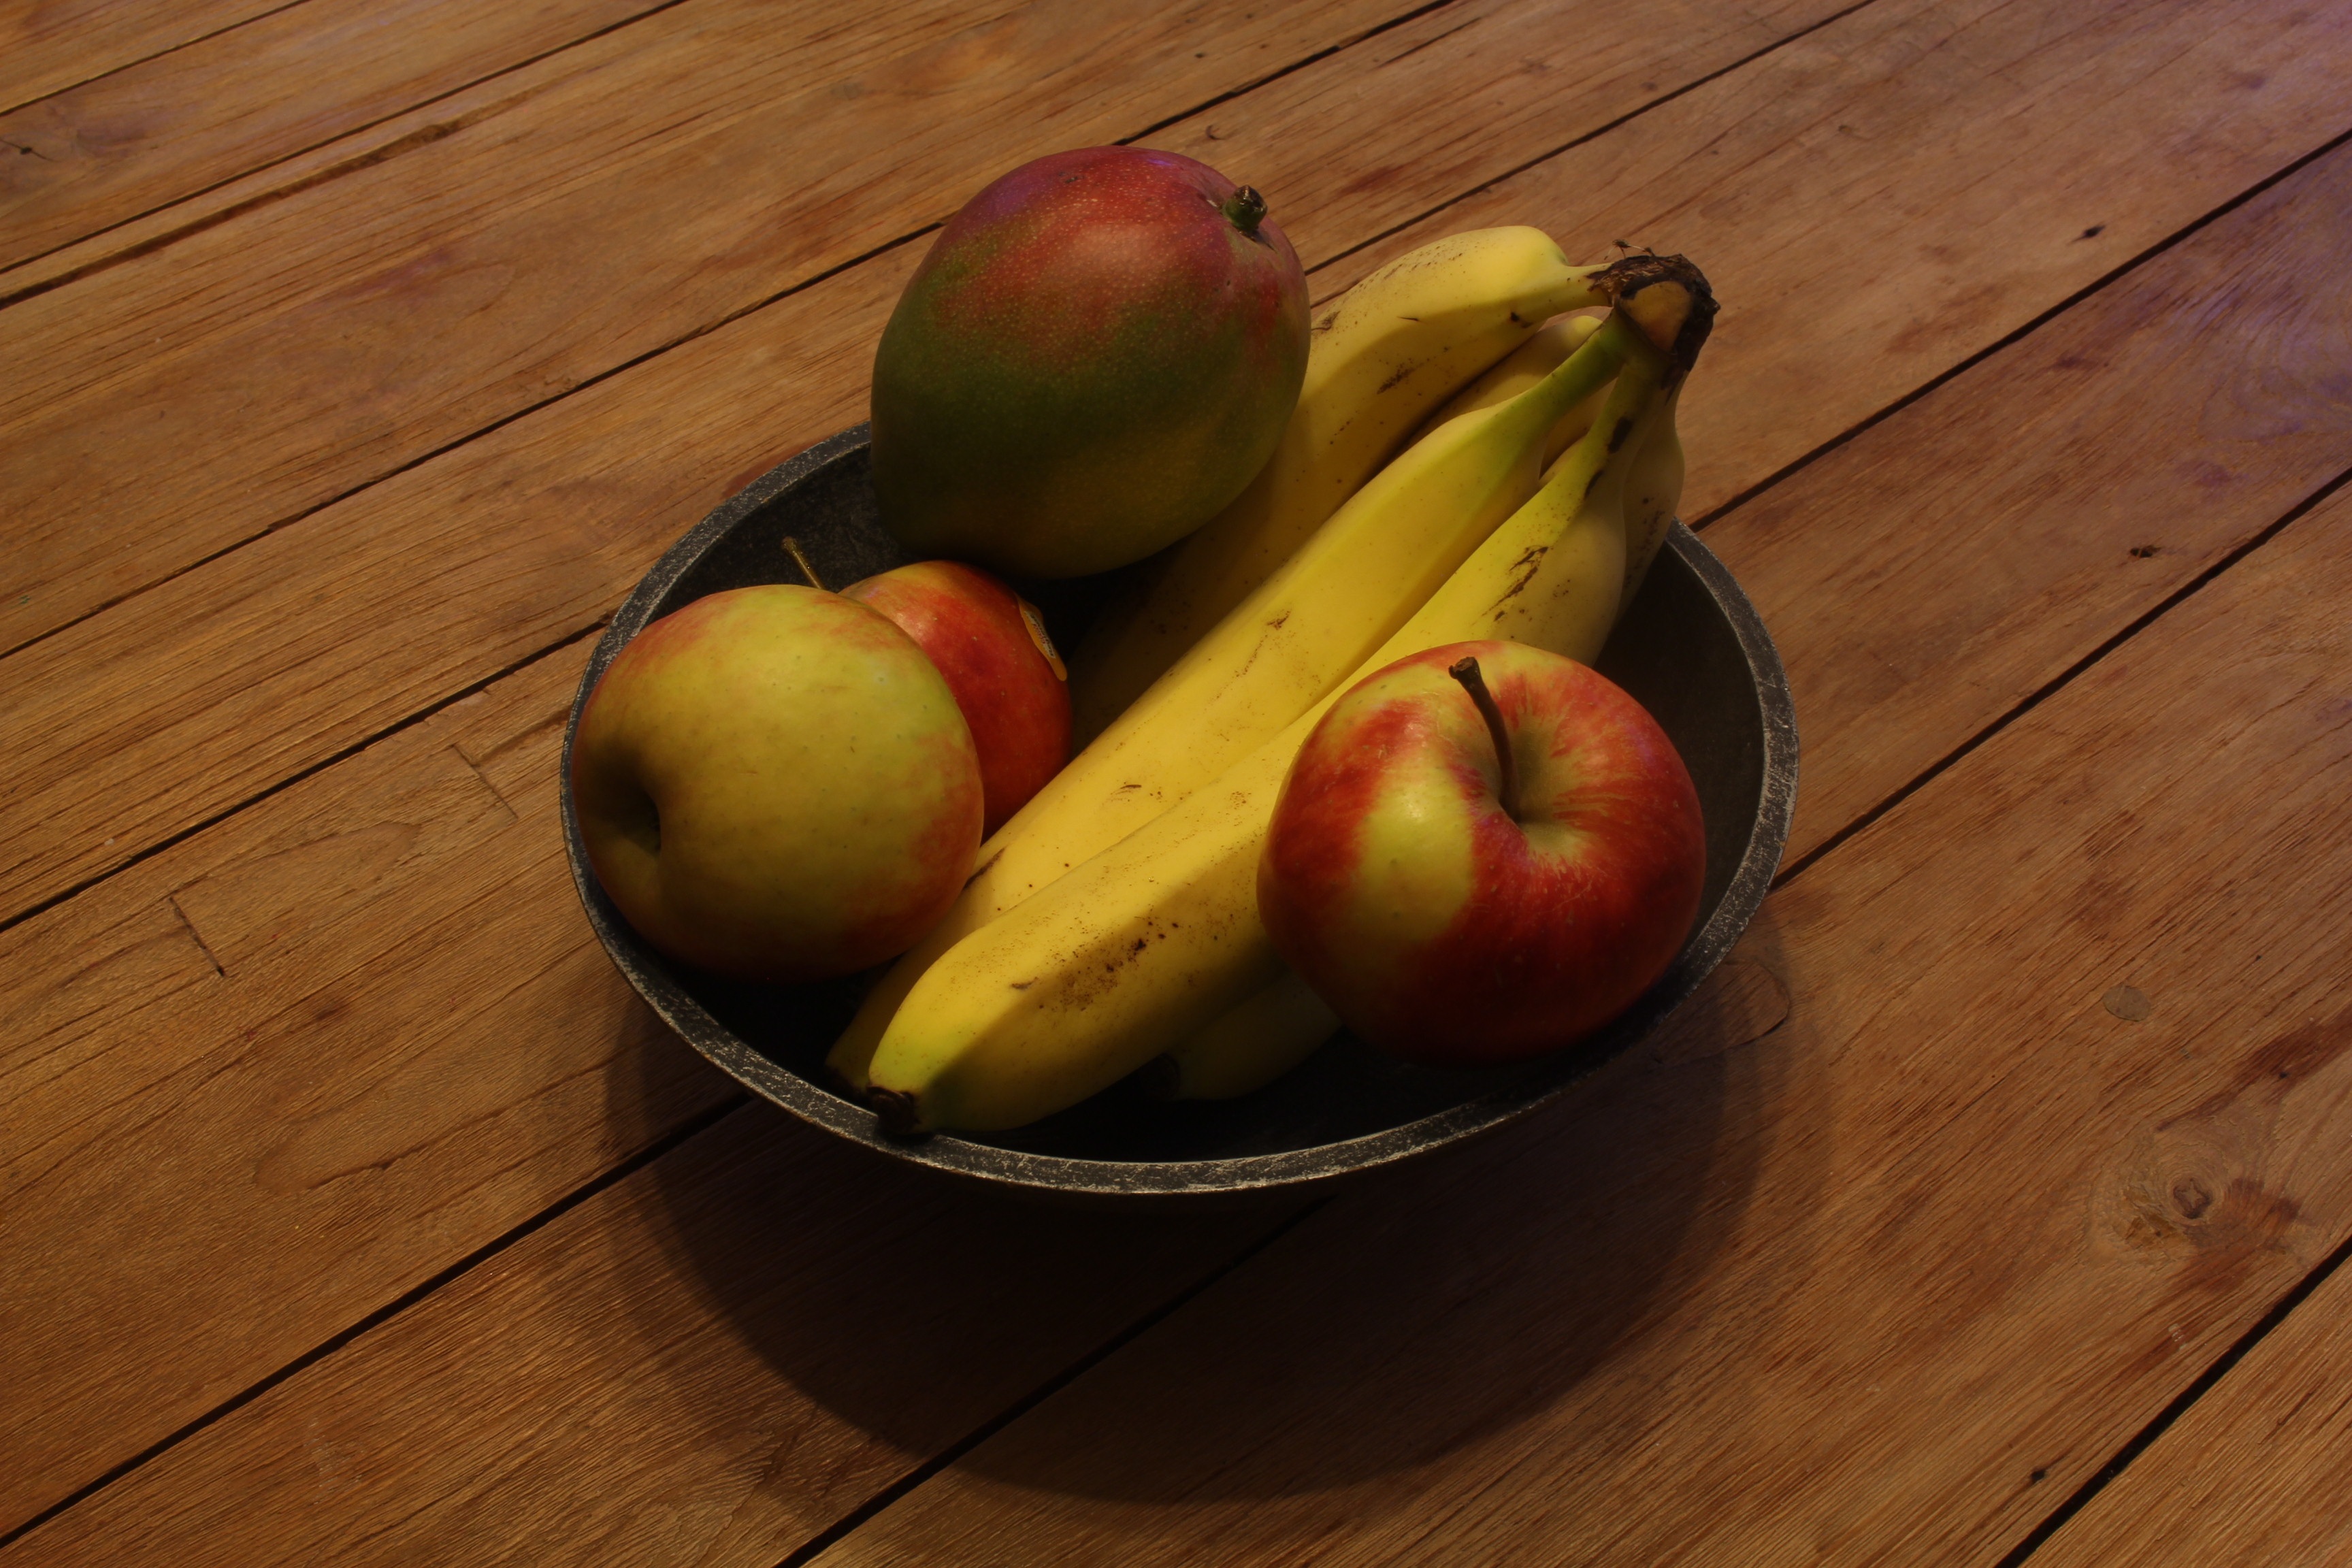
apple, table, nature, plant, fruit, ripe, decoration, food, produce, banana, pear, healthy, eat, delicious, still life, shell, painting, deco, fruit bowl, nutrition, tasty, fruits, vitamins, benefit from, bless you, appetizing, flowering plant, rose family, fruity, vitaminhaltig, still life photography, land plant